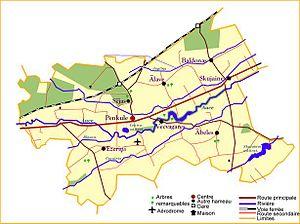
Territoire de Penkule (pagasts de Lettonie).
Penkule est un pagasts de Lettonie.